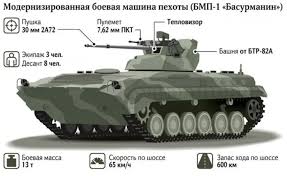
Label: BMP-1